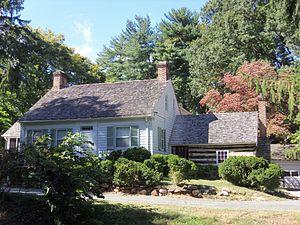
Le musée case de l'oncle Tom ou Riley House est un musée d'une ancienne plantation américaine esclavagiste, de Bethesda, dans l'État du Maryland, près de Washington, aux États-Unis, ou vécut entre 1795 et 1830 le révérend esclave américain Josiah Henson, une des figures majeures de l'abolition de l'esclavage aux États-Unis en 1865, et célèbre inspirateur de l'œuvre majeure abolitionniste La Case de l'oncle Tom d'Harriet Beecher Stowe en 1852. L'actuel musée / maison de maître / case du XIXᵉ siècle de style architecture georgienne néocolonial est enregistré au Registre national des lieux historiques depuis 2011.
Les lieux de mémoire littéraires, dans l'acception ordinaire de l'expression, moins large que la définition adoptée par Pierre Nora, désignent les lieux marqués par le souvenir d'une présence d'un écrivain ou d'un événement lié à la littérature.